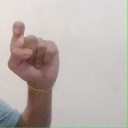
अक्षर: इ